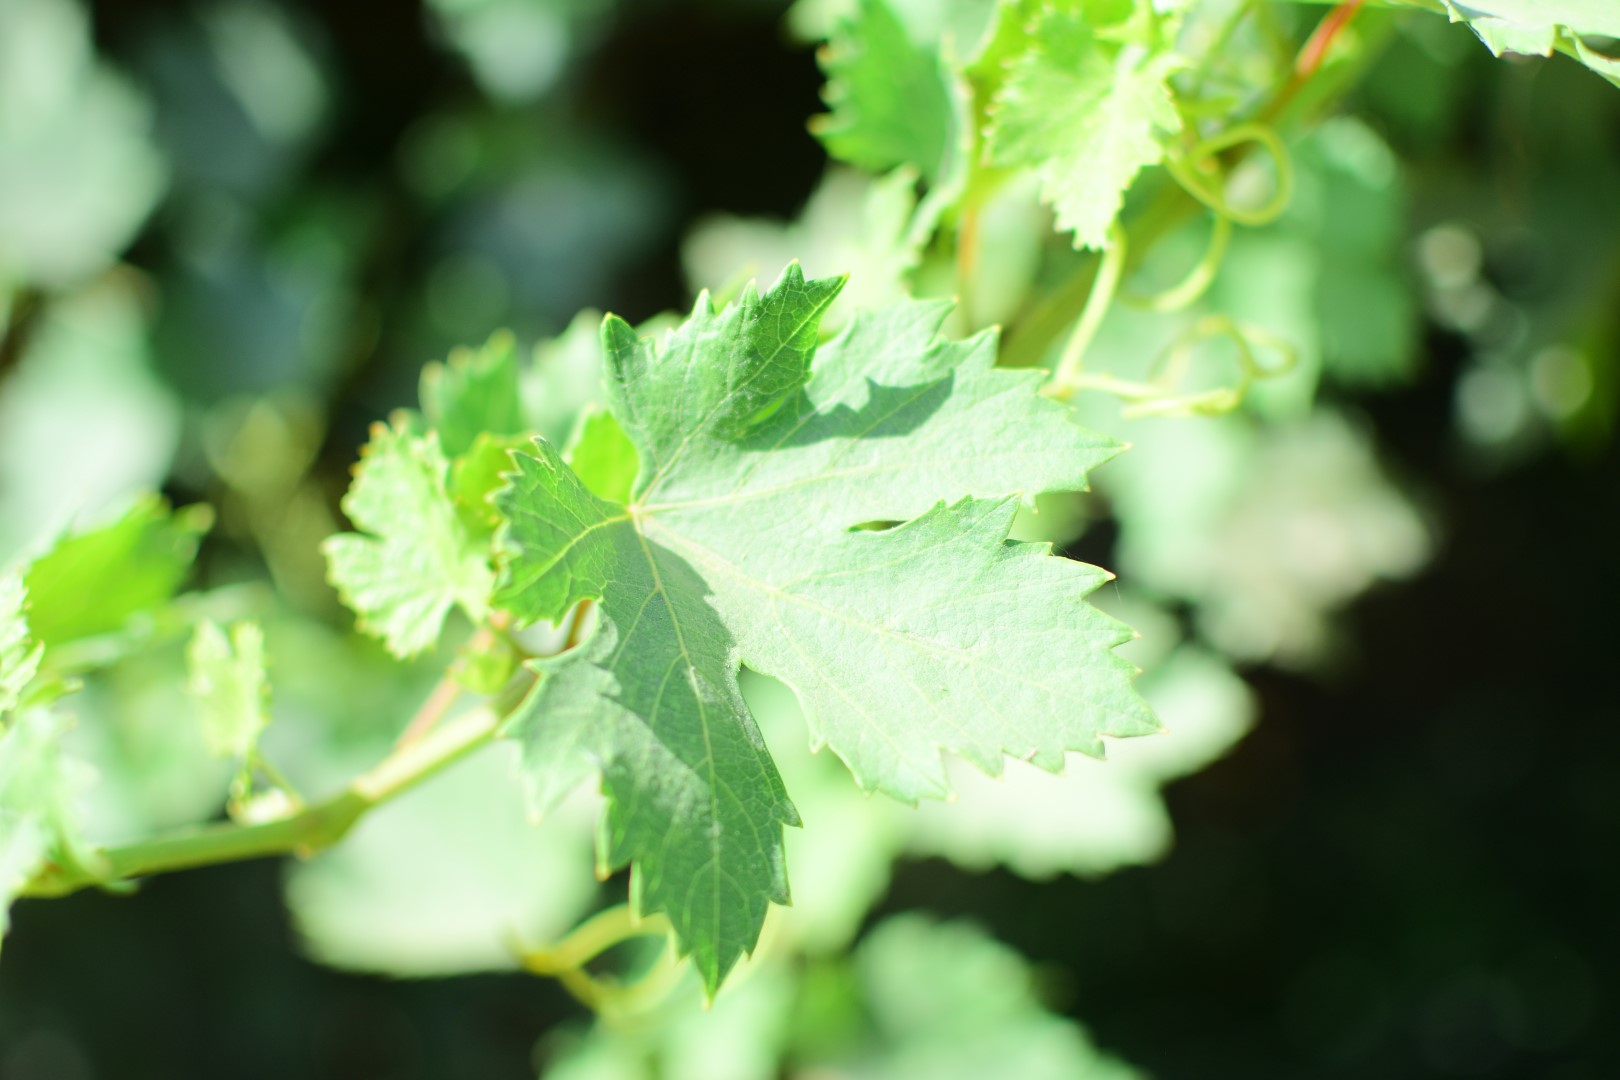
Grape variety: Halawani